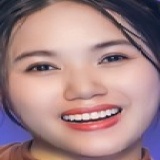
ca sĩ Thùy Chi